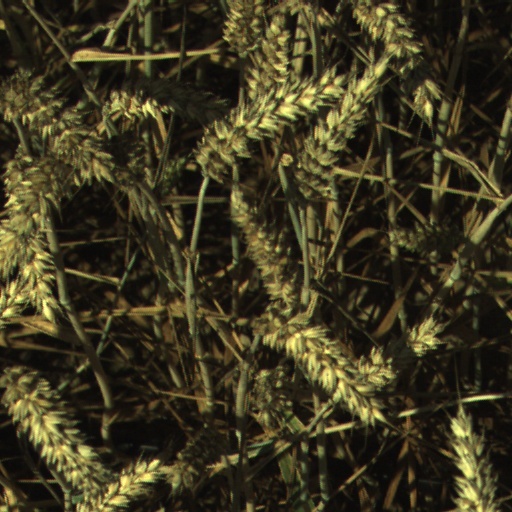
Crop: wheat